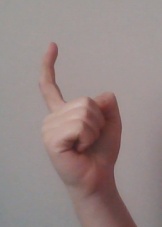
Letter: ra